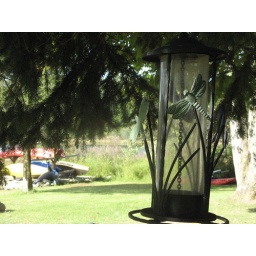
Outside the lake house we rented in Dexter, Michigan.